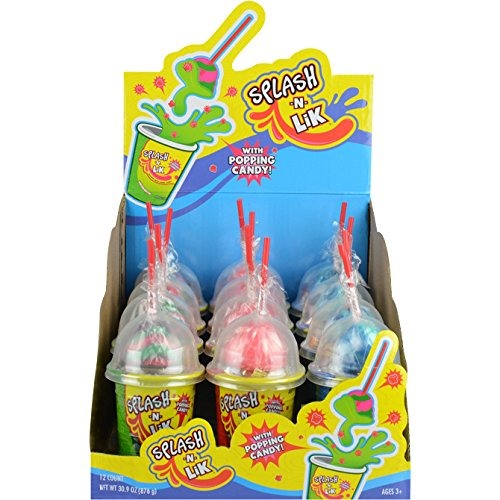
Item Name: Koko's Splash-N-Lik with Popping Candy 2.57 oz (Pack of 12)
Value: 12.0
Unit: Count

Price: 17